One Rank, One Pension

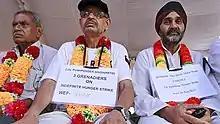
Col Pushpender Singh and Hav Major Singh on fast-unto-death at Jantar Mantar OROP protest site.

One Rank One Pension (OROP), or "same pension, for same rank, for same length of service, irrespective of the date of retirement", is a longstanding demand of the Indian armed forces and veterans. The demand for pay-pension equity, which underlies the OROP concept, was provoked by the exparte decision by the Indira Gandhi-led Indian National Congress (INC) government, in 1973, two years after the historic victory in the 1971 Bangladesh war.